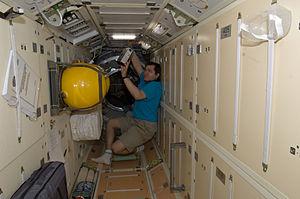
Oleg Ivanovitch Skripotchka est un cosmonaute russe, né le 24 décembre 1969 à Nevinnomyssk, en RSFS de Russie.